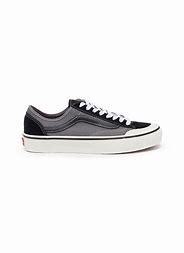
Brand: Vans
Model: Style 36 Decon Sf